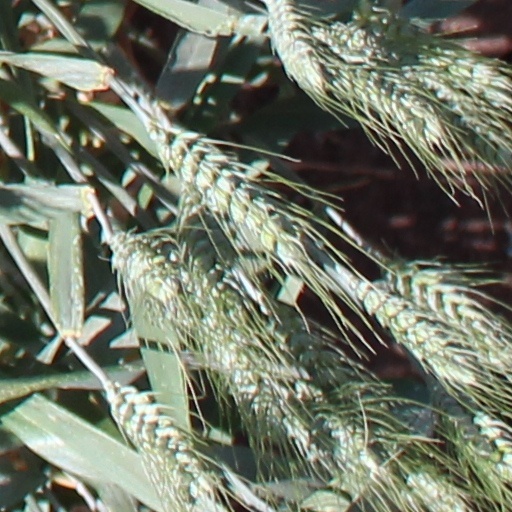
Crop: wheat